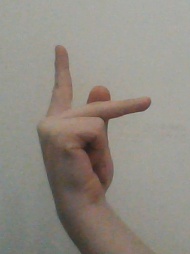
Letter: dha